Jeppe Bruus Christensen

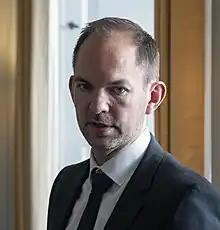
Bruus Christensen in 2023

Jeppe Bruus Christensen (born 20 April 1978) is a Danish politician who is a member of the Folketing for the Social Democrats. He was elected to parliament at the 2019 Danish general election. He was previously a member of parliament between 2014 and 2015.